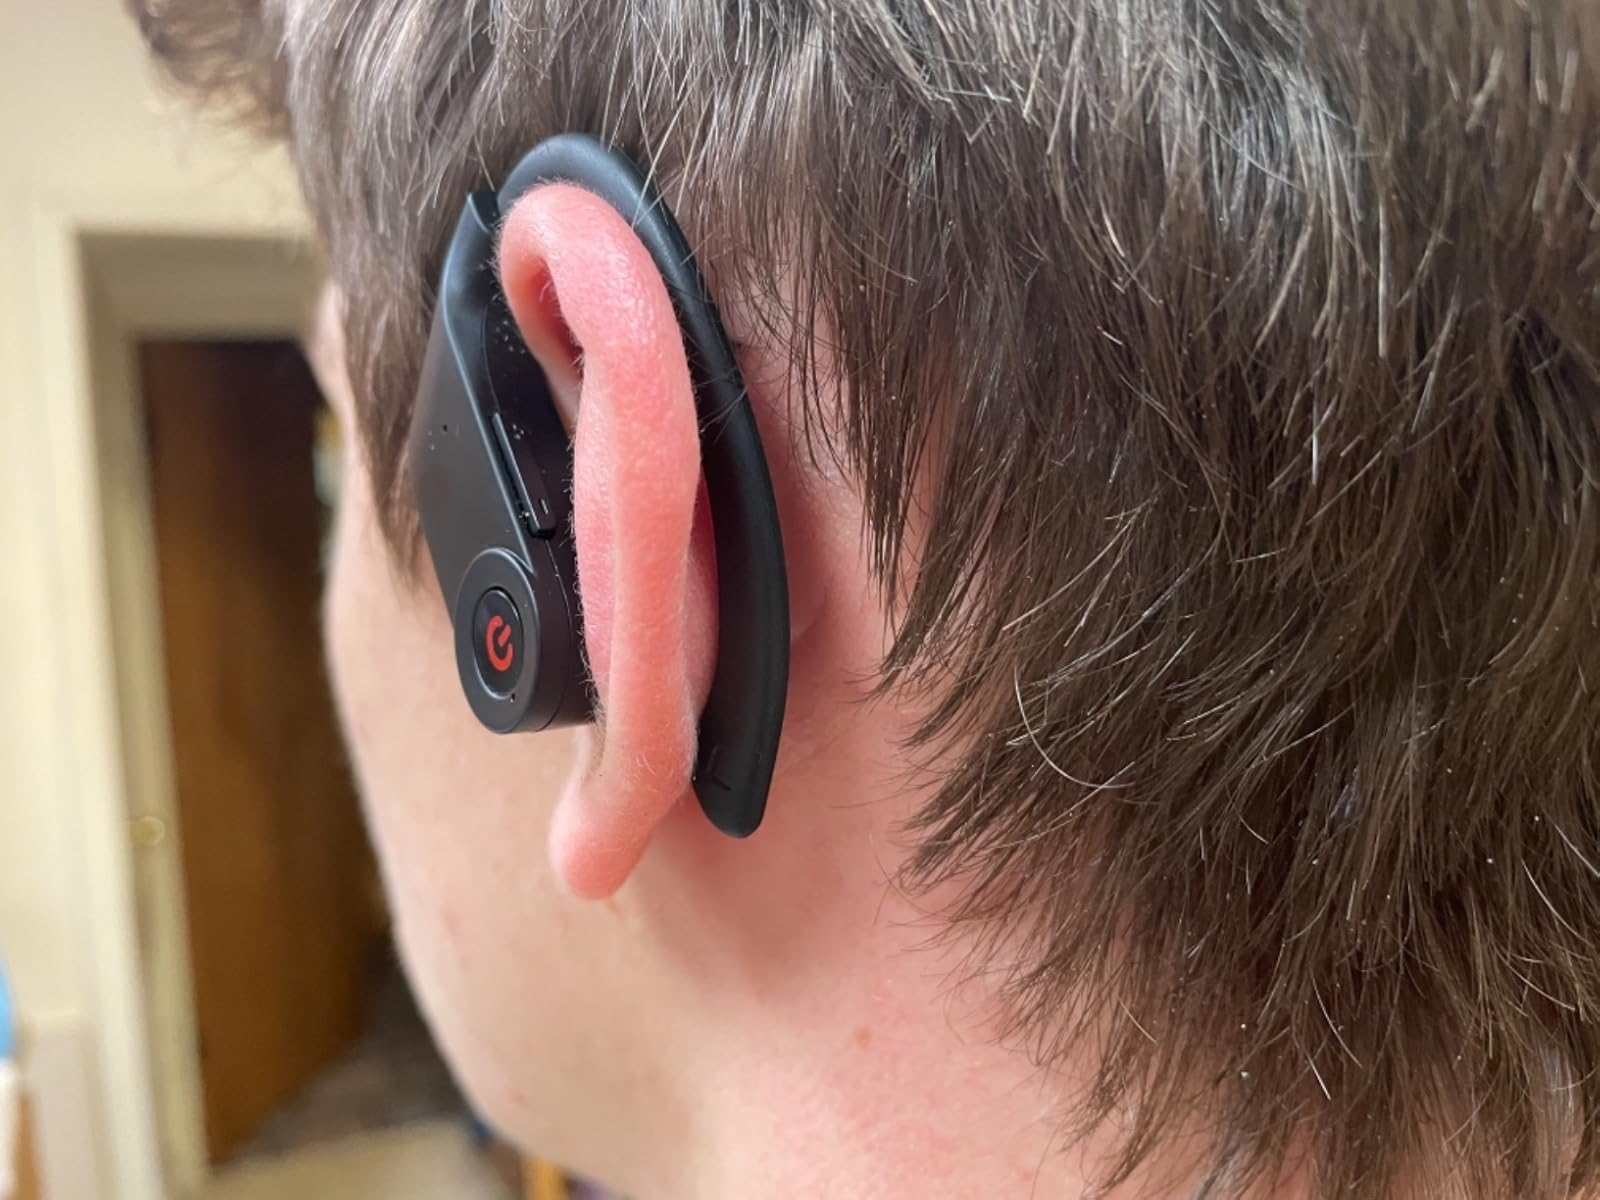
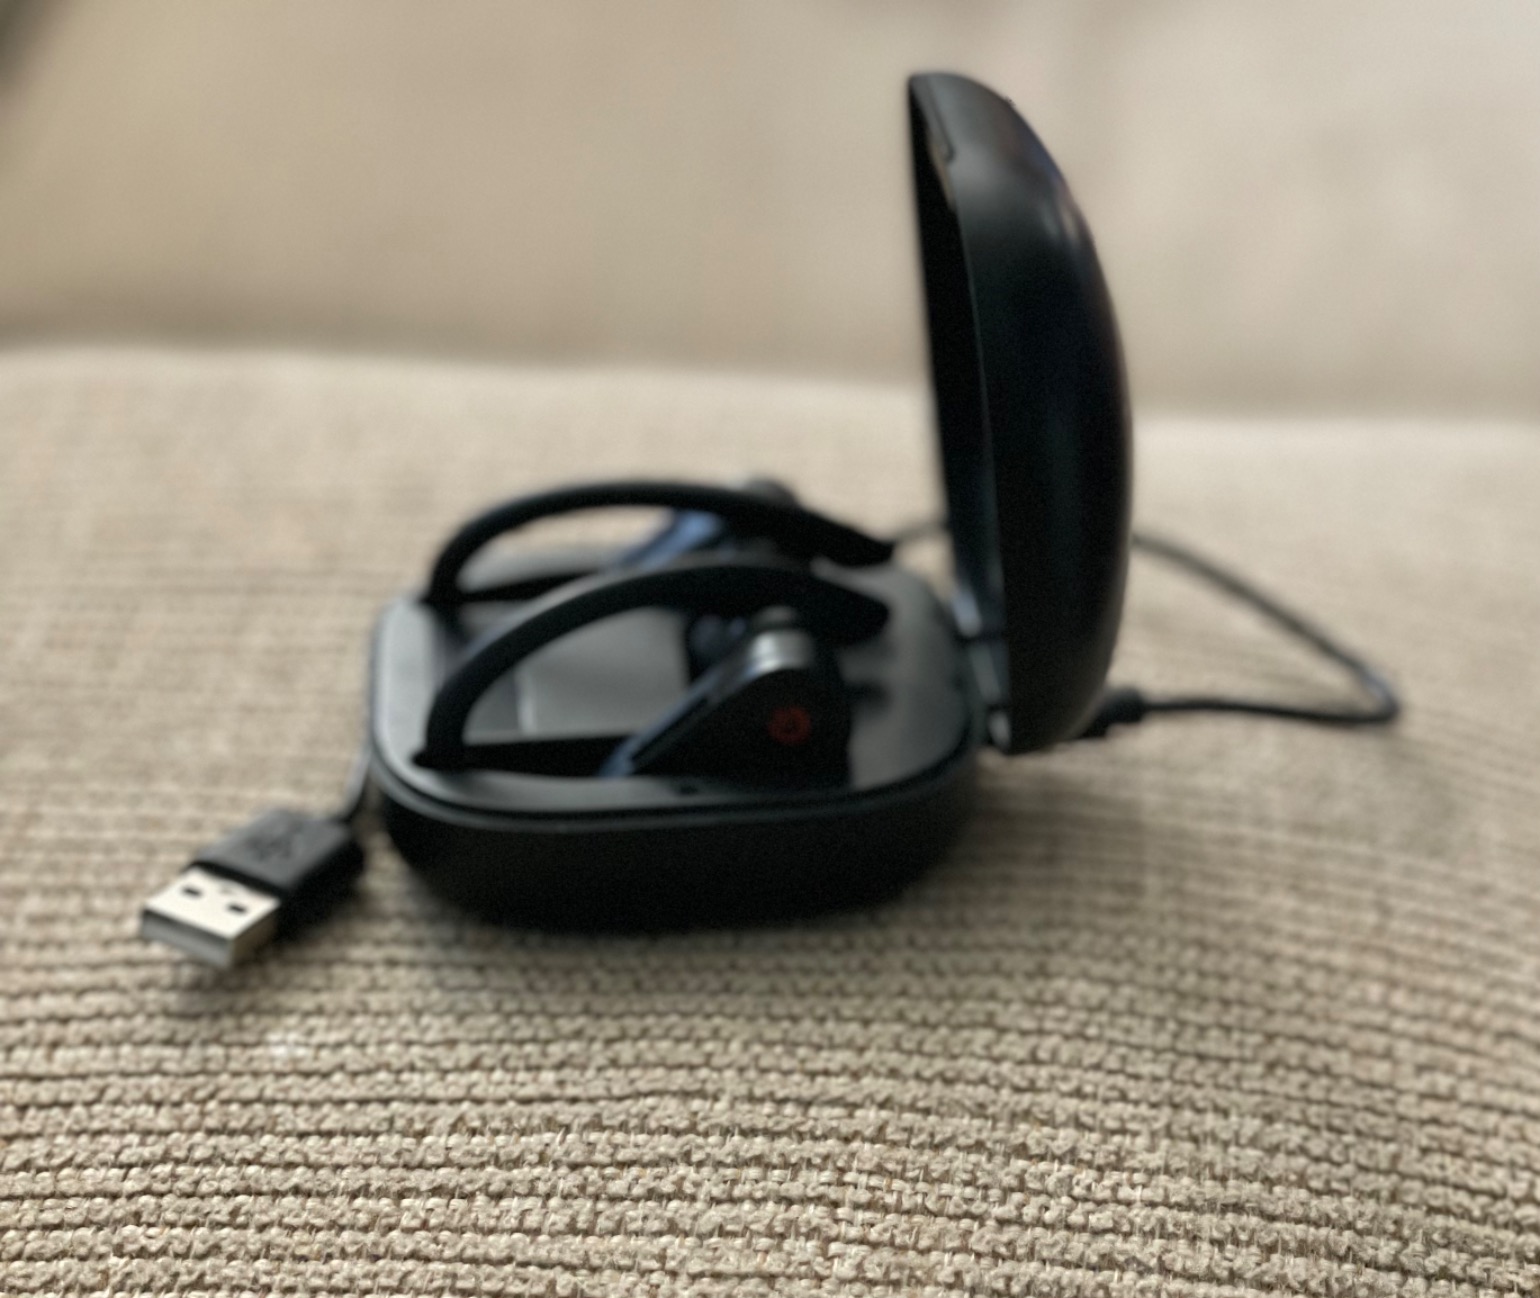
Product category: earbuds
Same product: yes